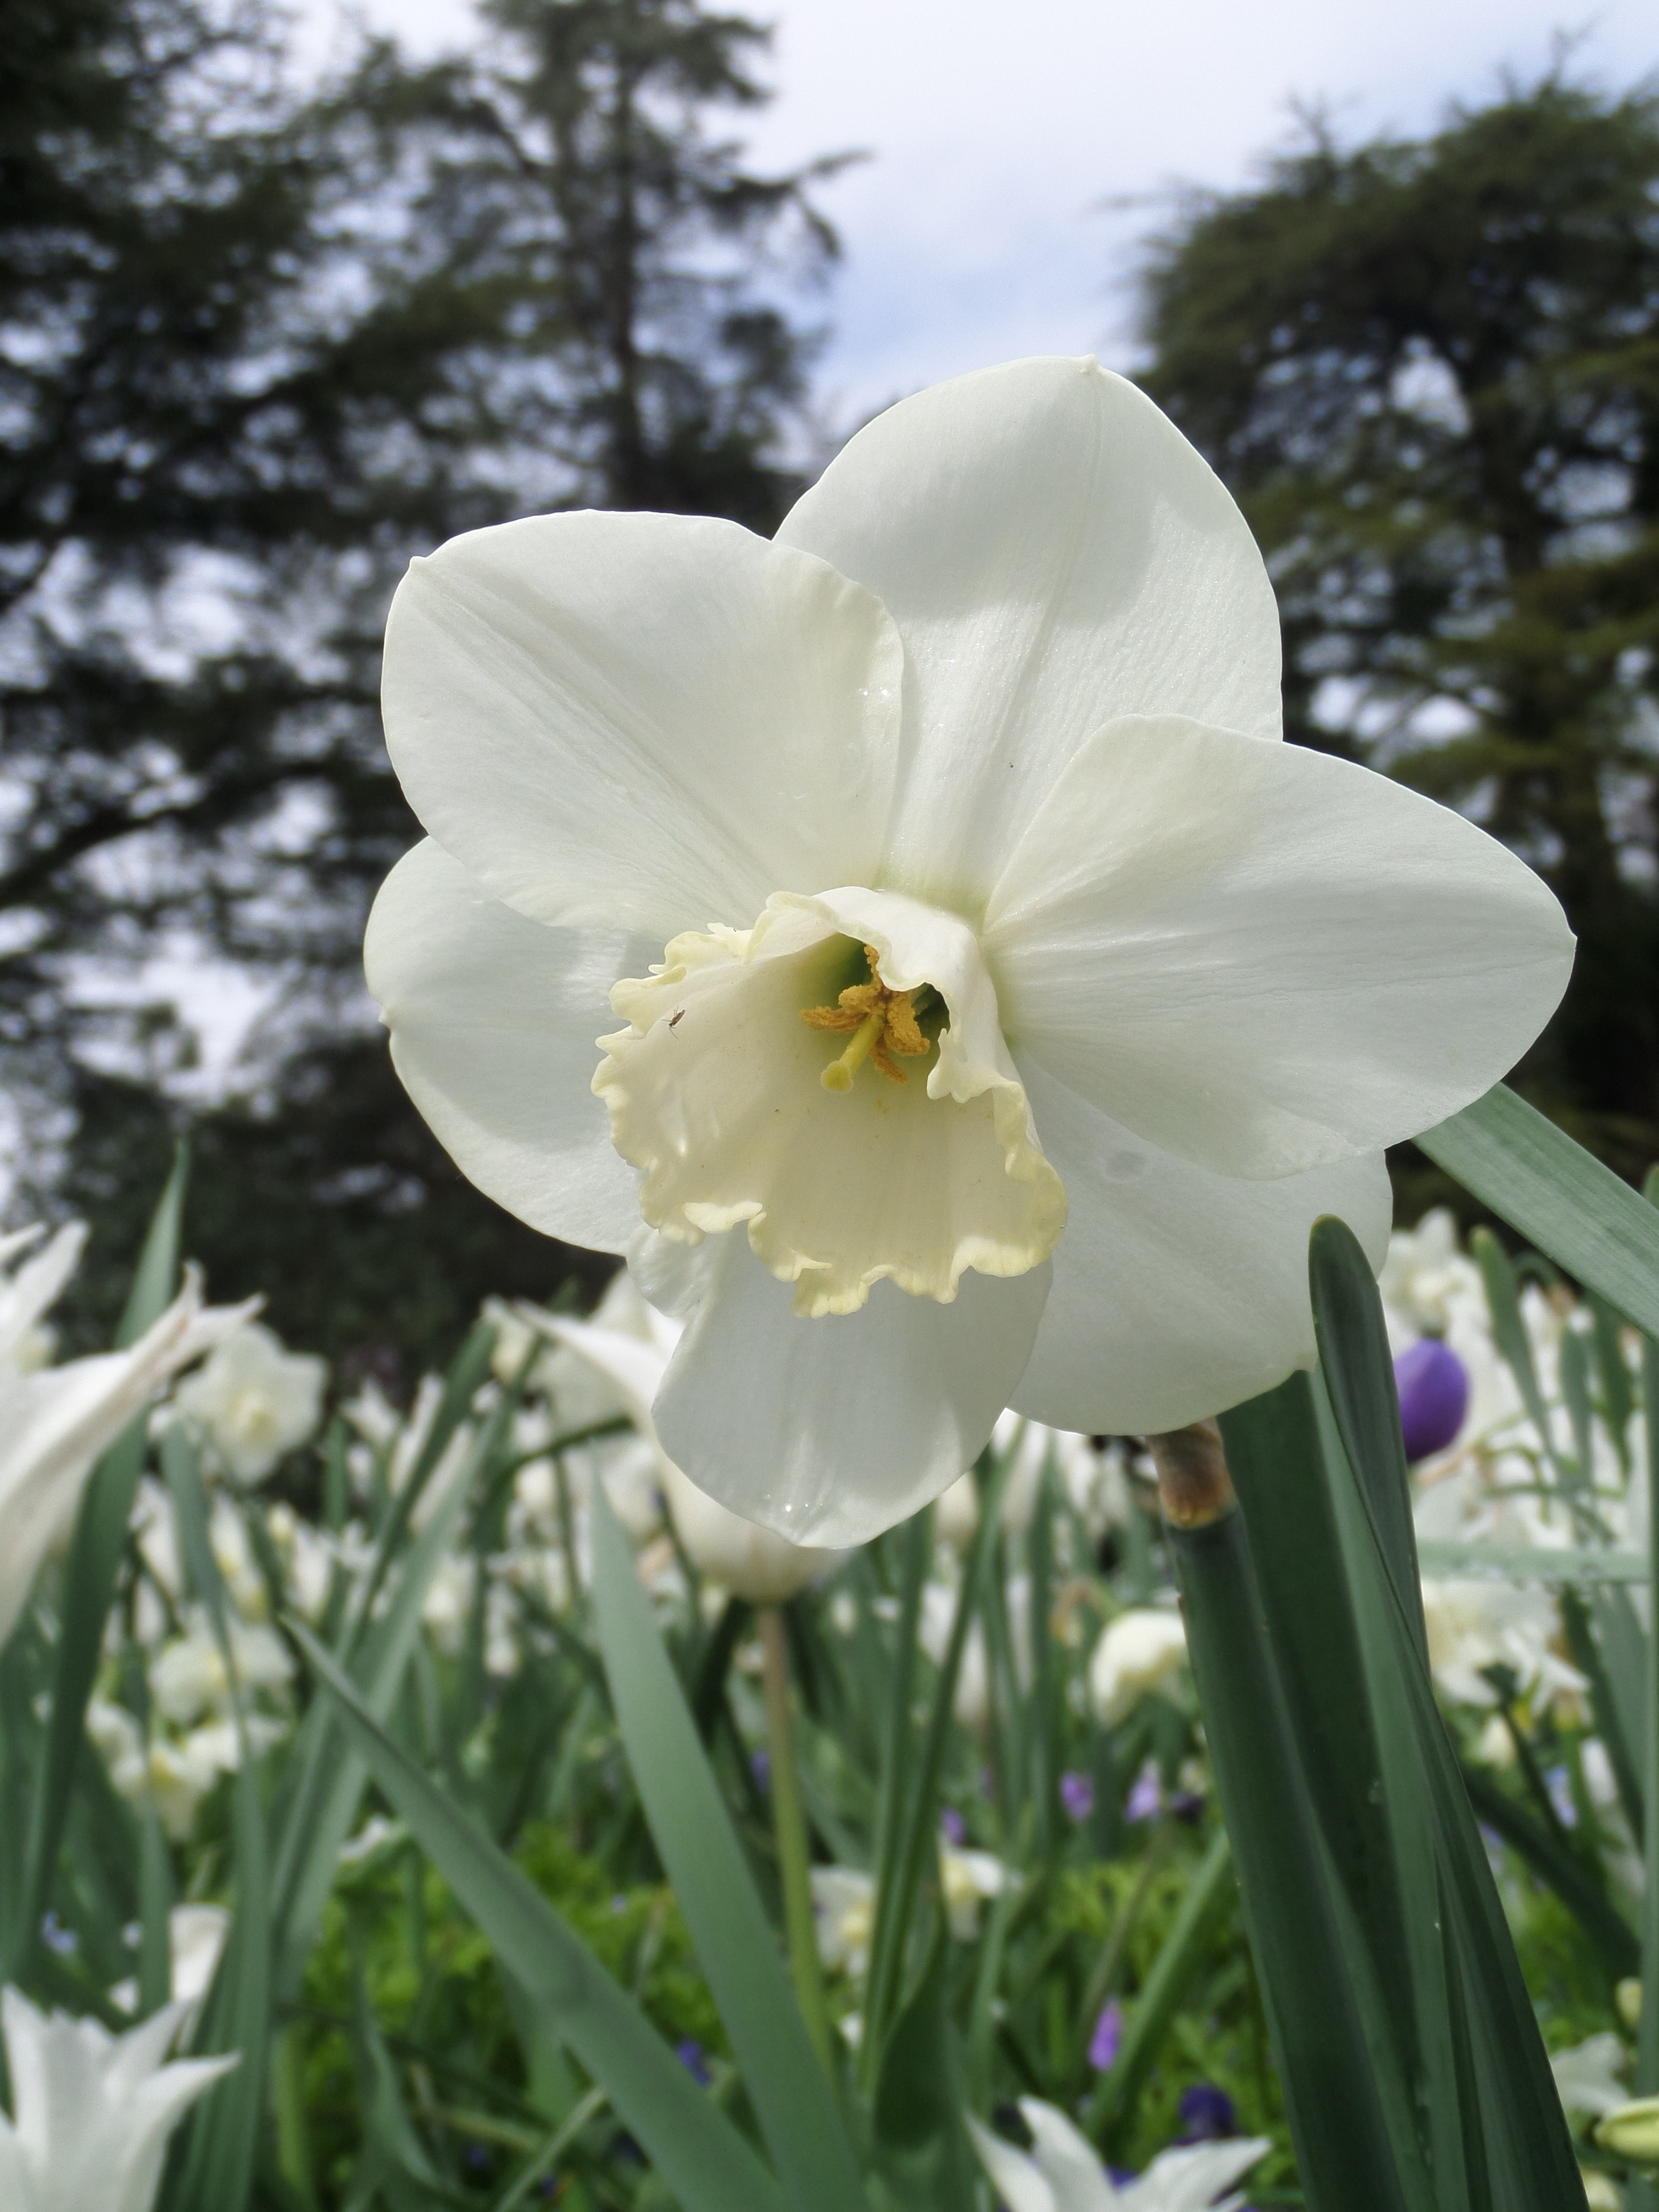
nature, blossom, plant, white, meadow, flower, petal, bloom, spring, green, botany, garden, flora, violet, narcissus, narcis, mainau, flowering plant, noble tulip, plant stem, land plant